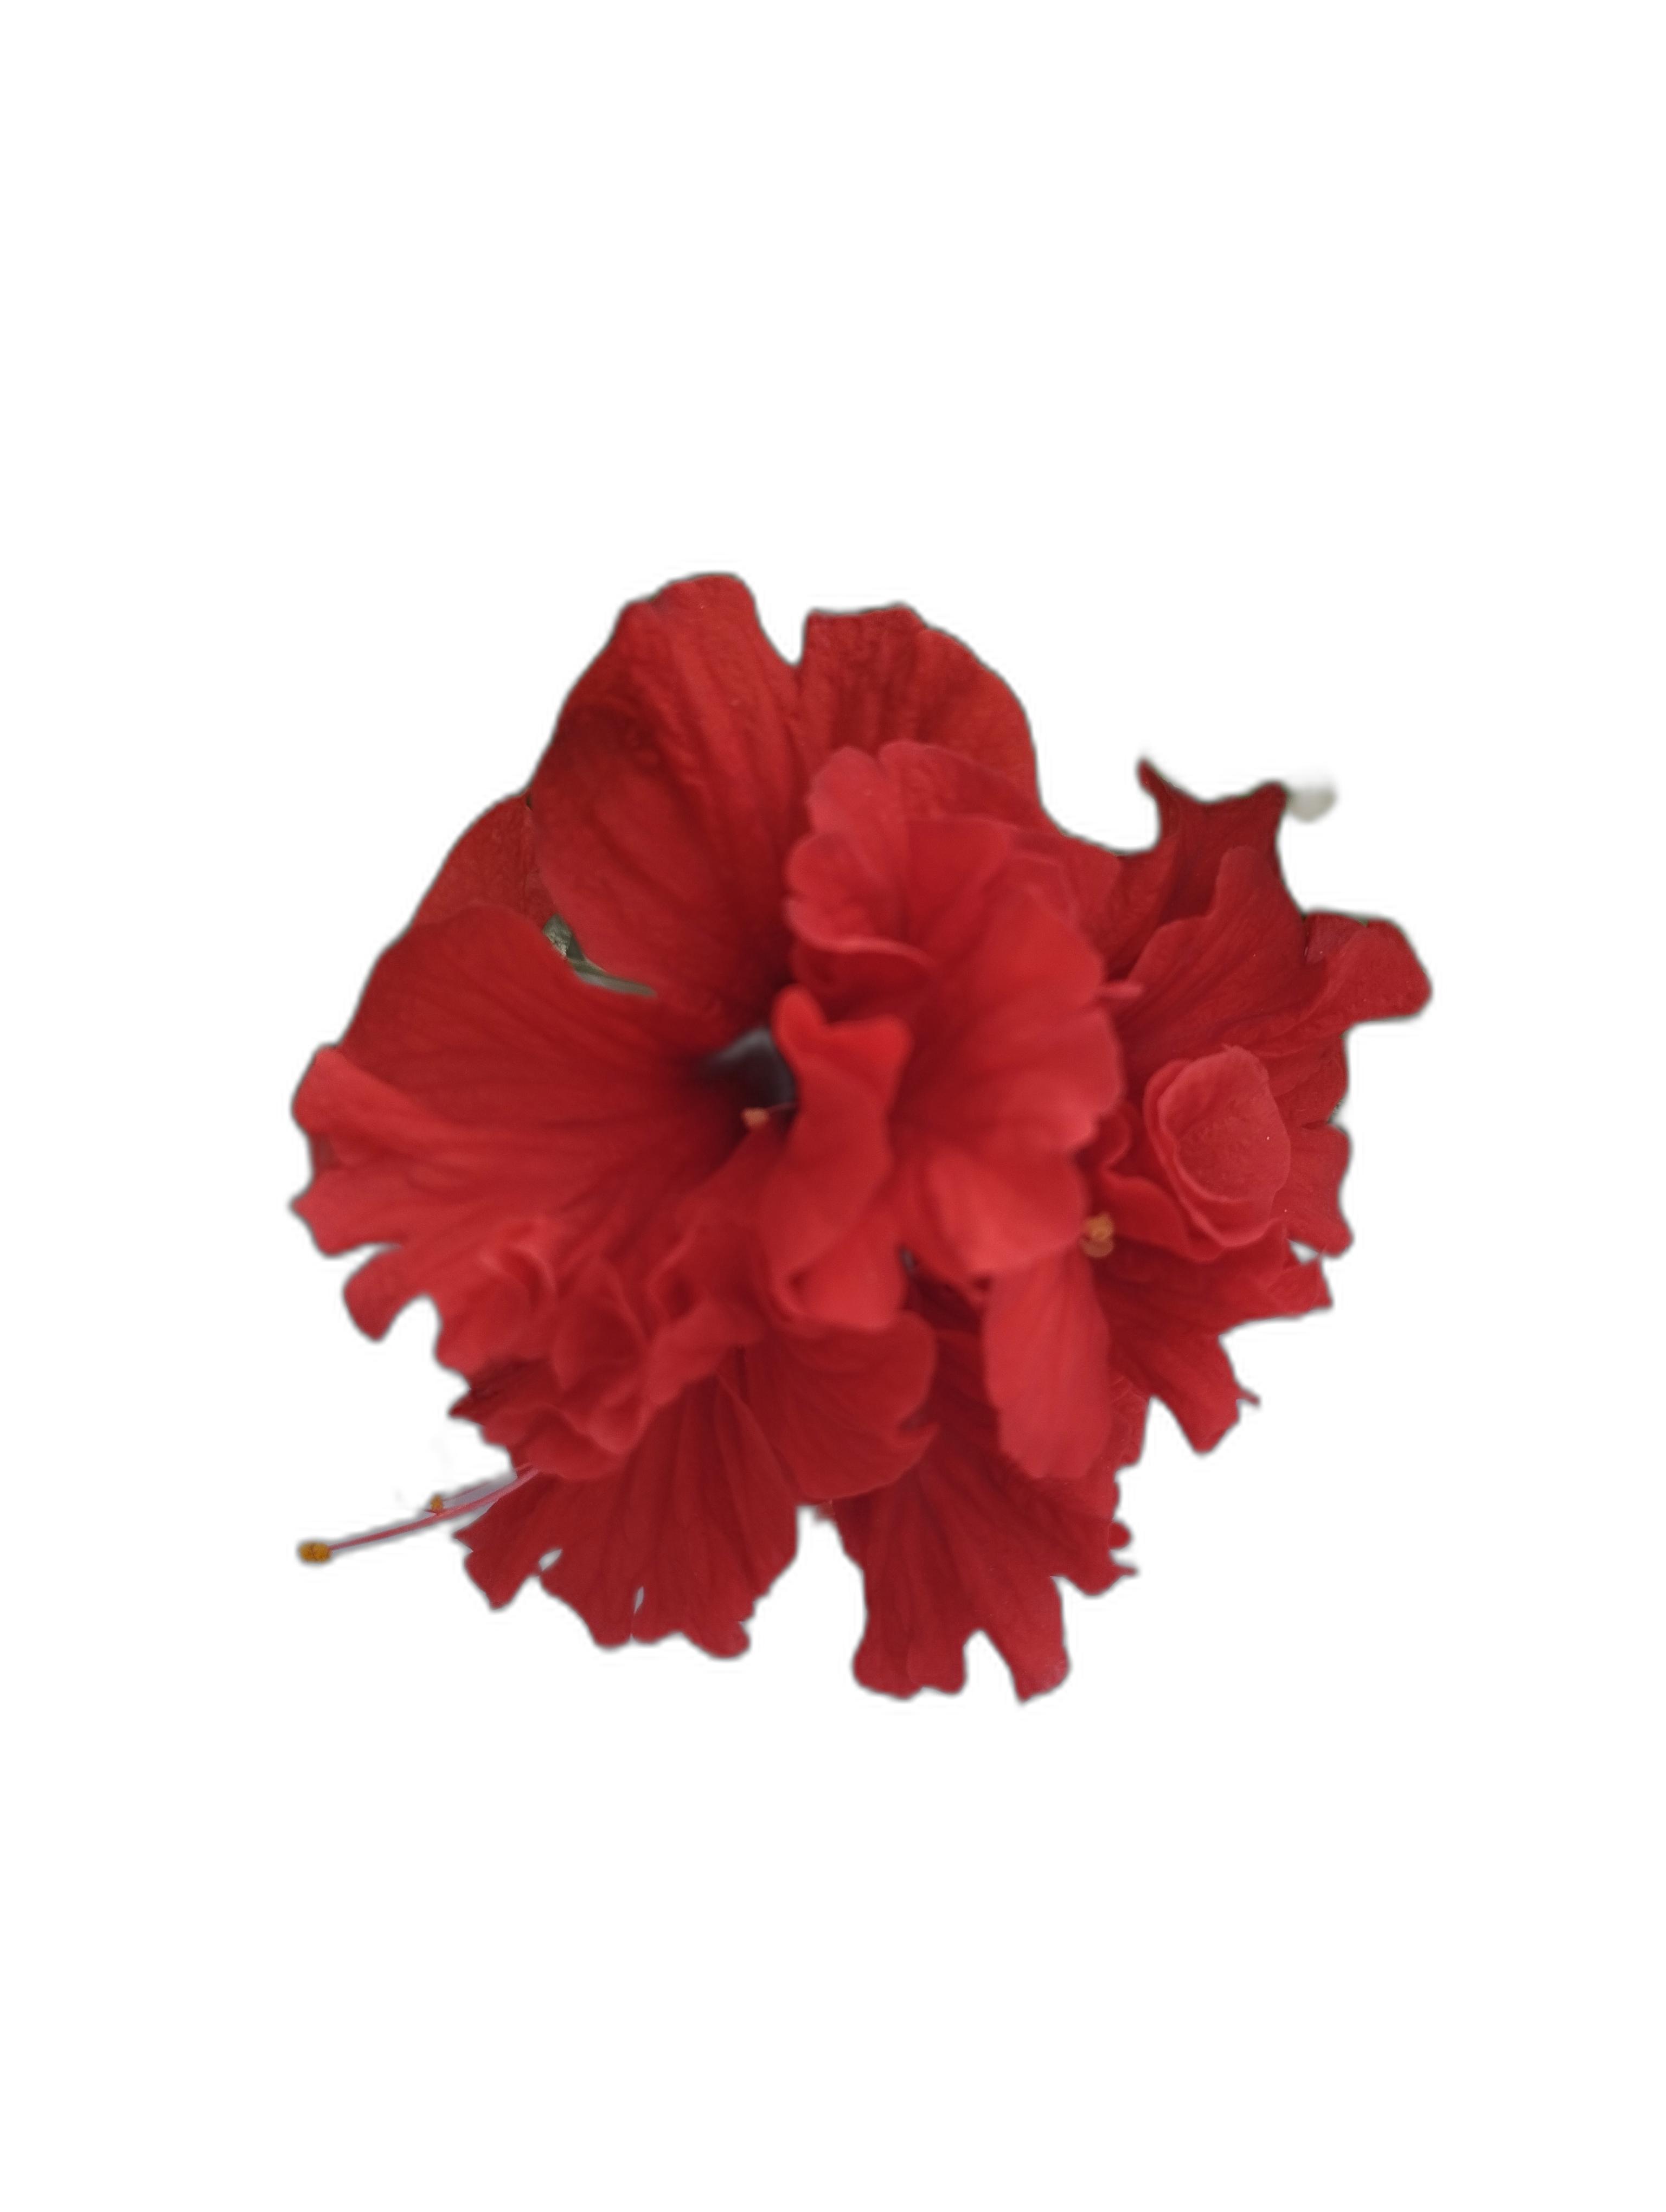
Label: Hibiscus